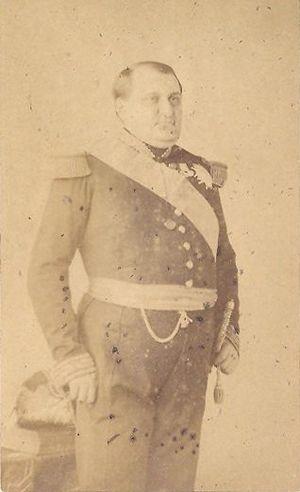
Marie-Clotilde de Savoie, princesse de Sardaigne puis, par son mariage, princesse Napoléon, est née le 2 mars 1843 à Turin et décédée le 25 juin 1911 à Moncallier. Fille aînée du roi Victor-Emmanuel II d’Italie, elle est l'épouse du prétendant bonapartiste au trône de France Napoléon-Jérôme.